New York State Route 204

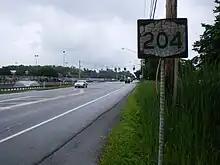
Old shield on NY 204 eastbound near the Wegmans offices

The route heads through a small residential neighborhood on the outskirts of Tressmar, which then gives way to more commercial and industrial surroundings. Along this stretch, NY 204 passes the headquarters of Wegmans Food Markets. Past the Wegmans offices, the road dips sharply in elevation to pass under the Rochester and Southern Railroad. NY 204 gradually returns to its prior elevation east of the railroad and connects to Airport Way, the primary access road to the Greater Rochester International Airport, by way of an interchange. The highway runs along the northern edge of the airport grounds toward the Erie Canal, where it meets I-390 at exit 18 on the southern bank of the waterway, the eastern end of NY 204.